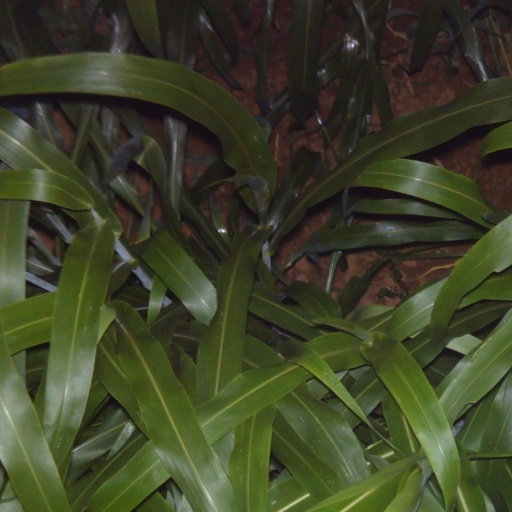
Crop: sorghum